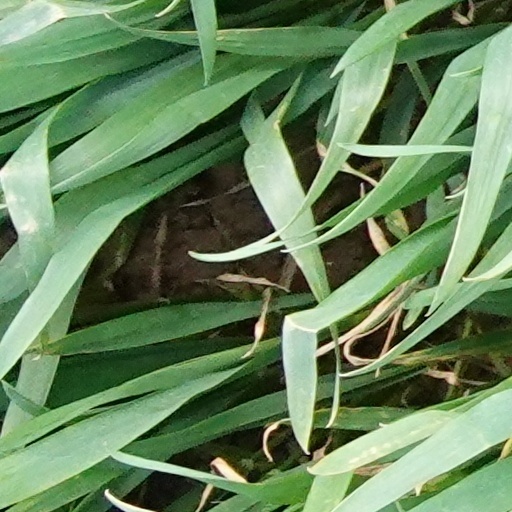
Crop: wheat